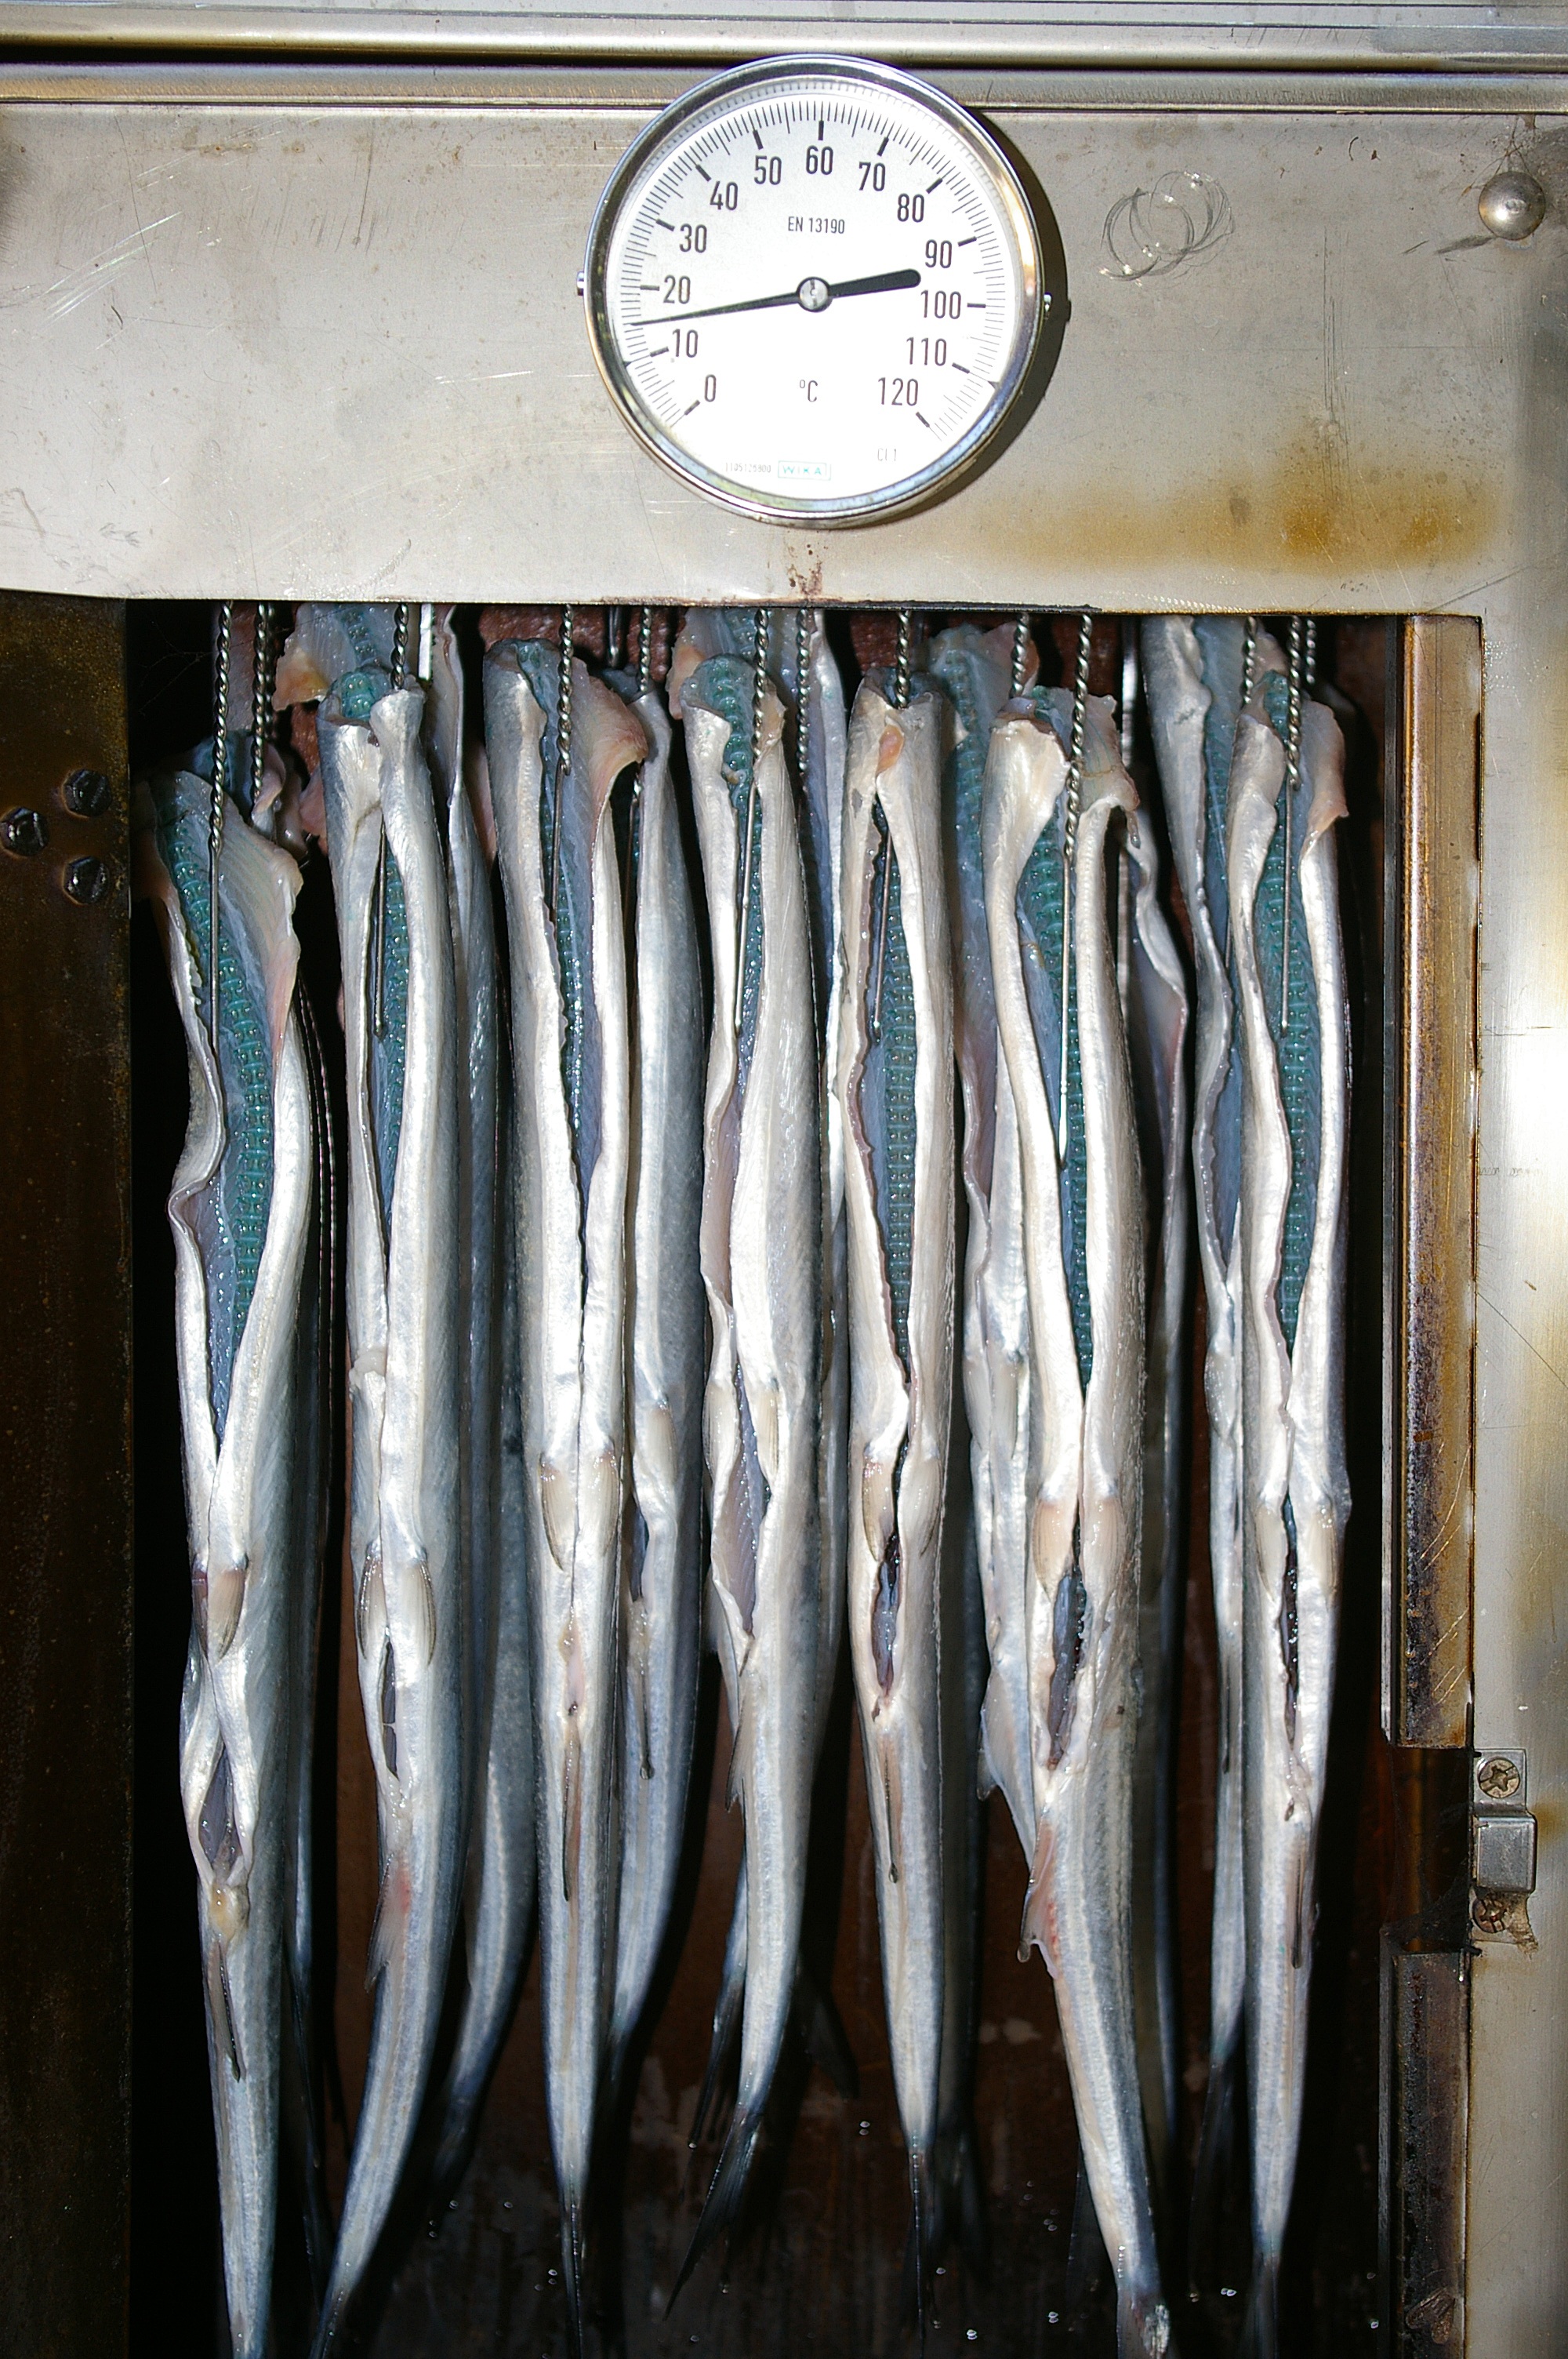
wood, smoking, food, fishing, hanging, room, fish, eat, sardine, nutrition, court, suspended, oven, herring, smoked, durability, smoked fish, smoking oven, smokehouse, smoking room, excluded, horn fish, hot smoking, forage fish